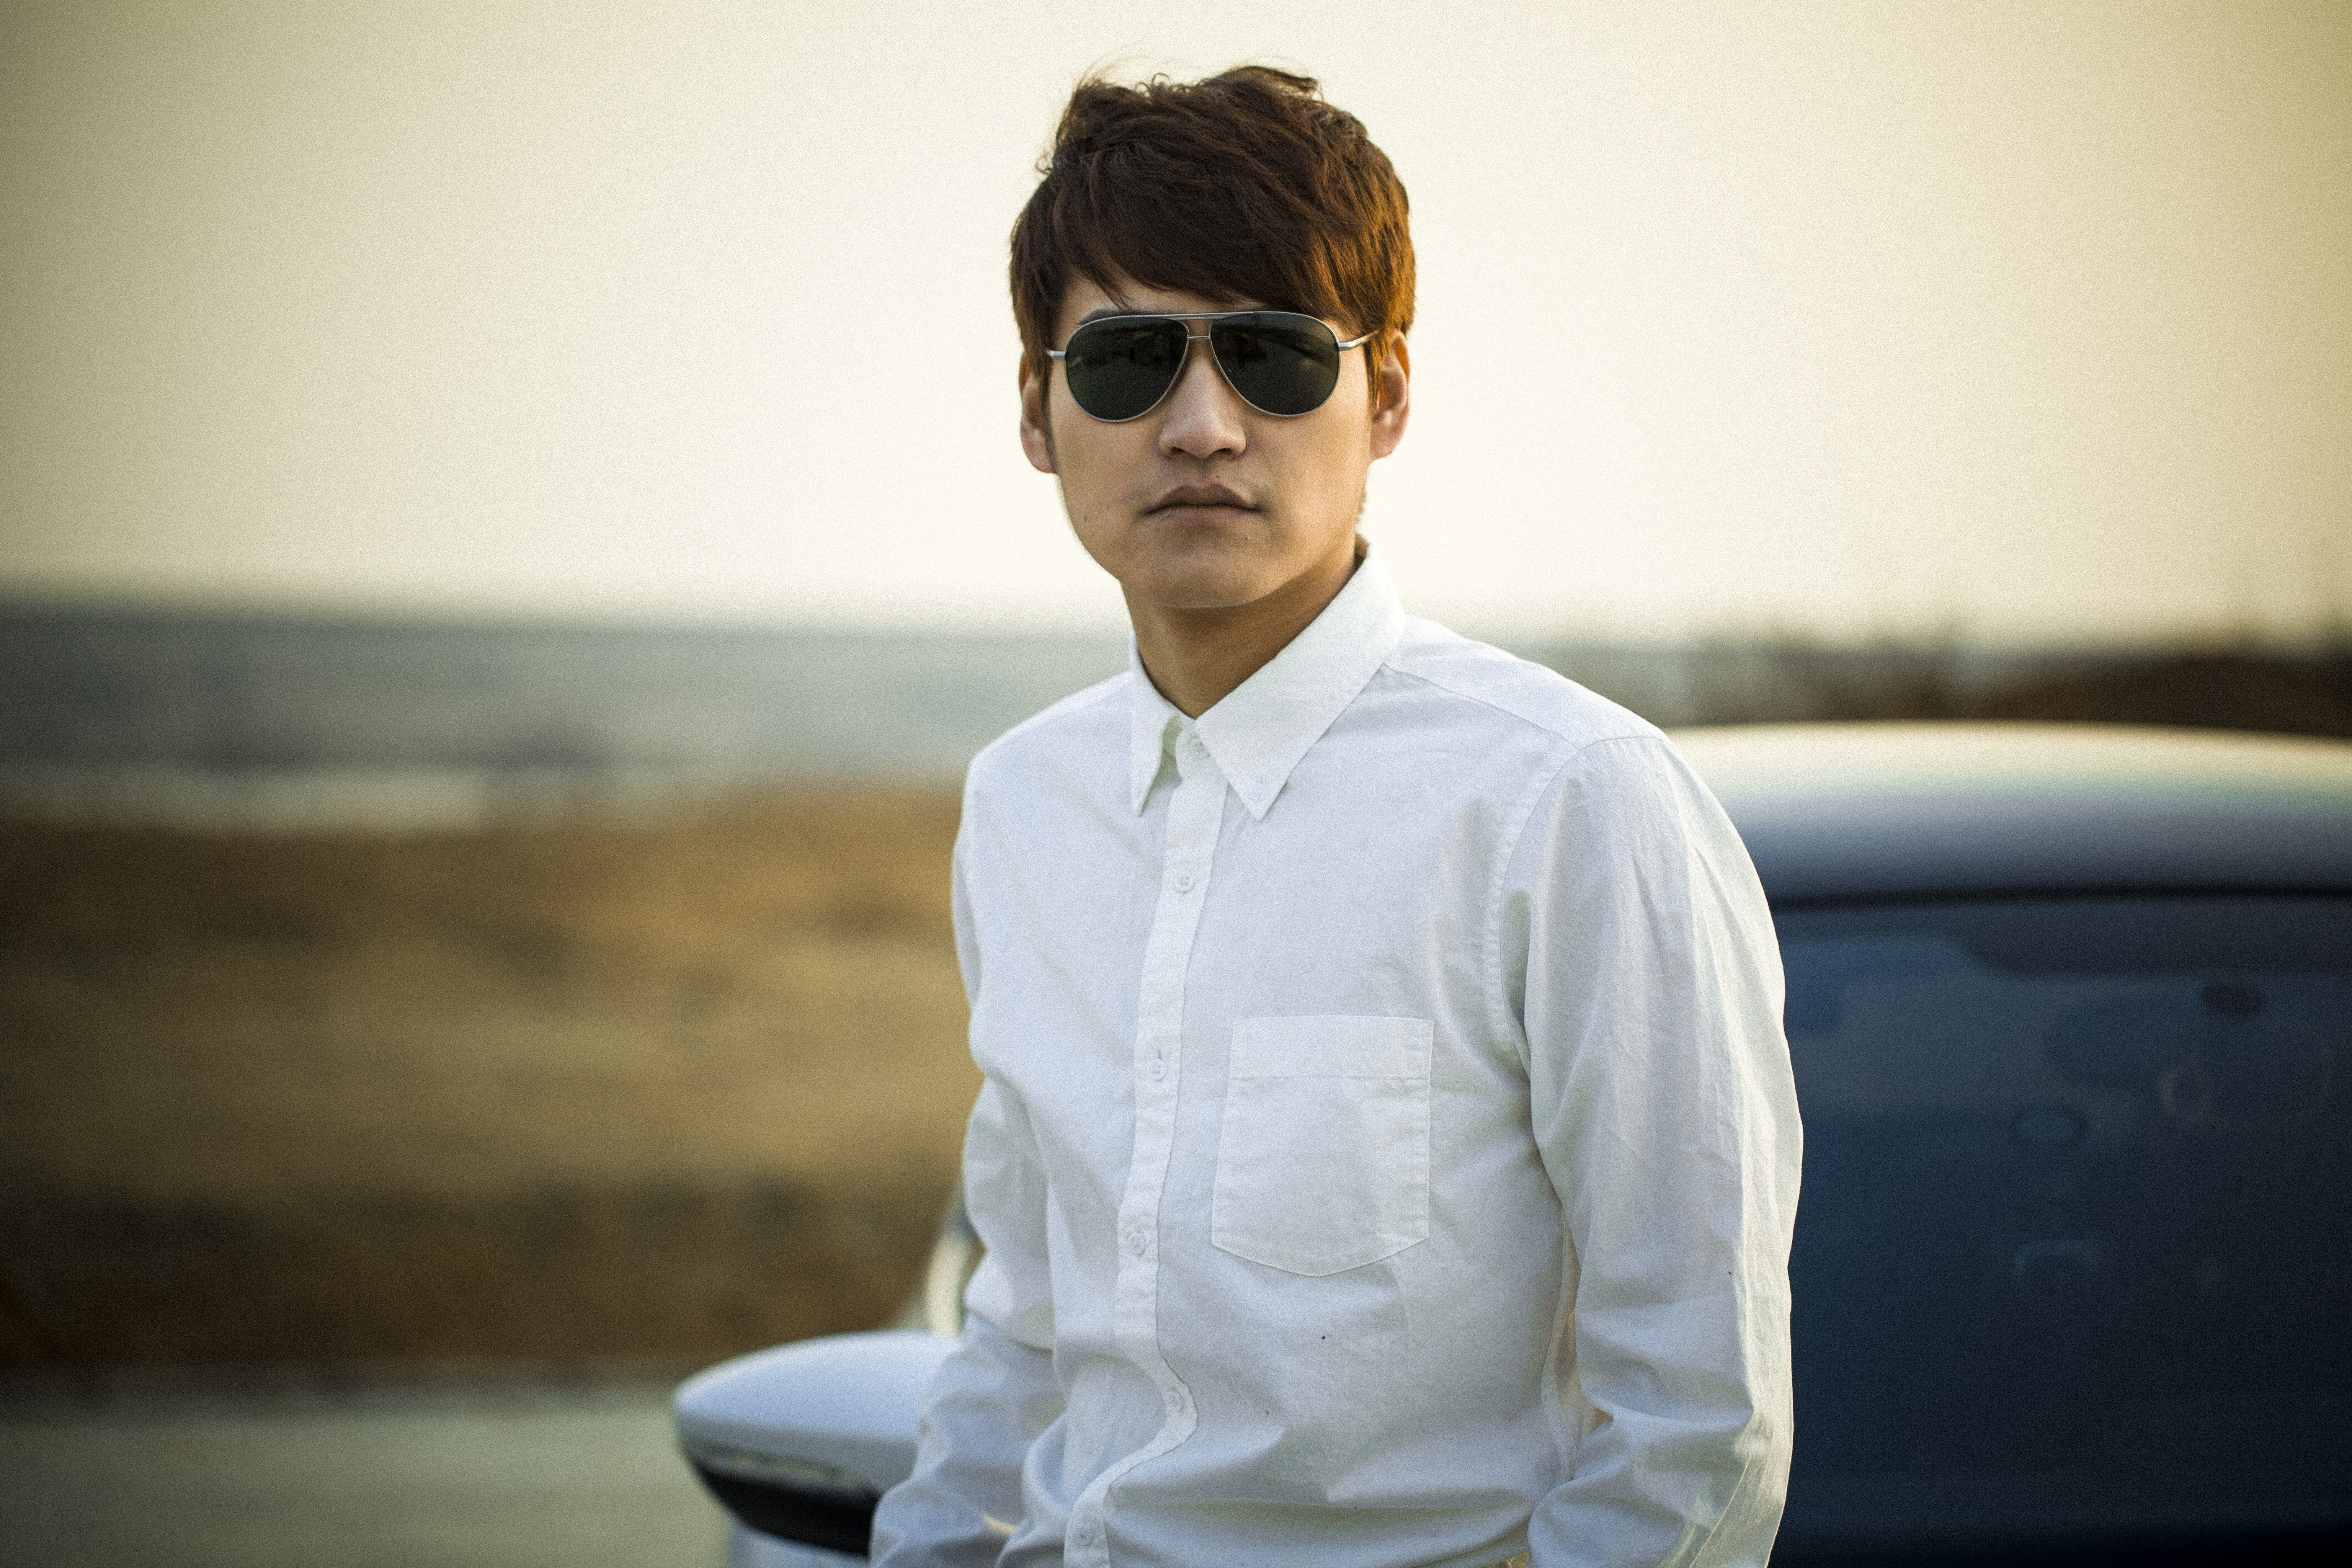
man, person, people, white, male, portrait, model, sitting, glasses, photograph, photo shoot, portrait photography, creative shooting, human positions, taobao